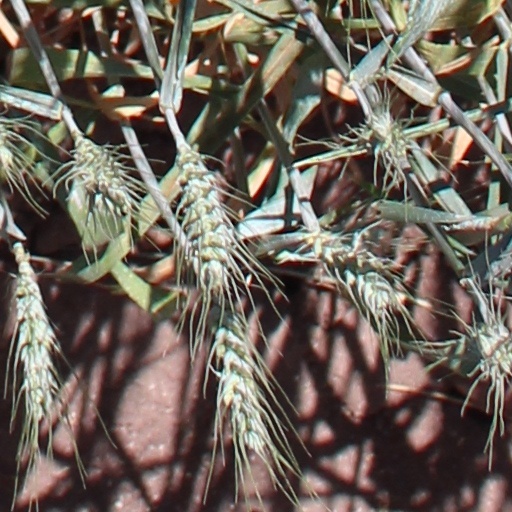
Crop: wheat